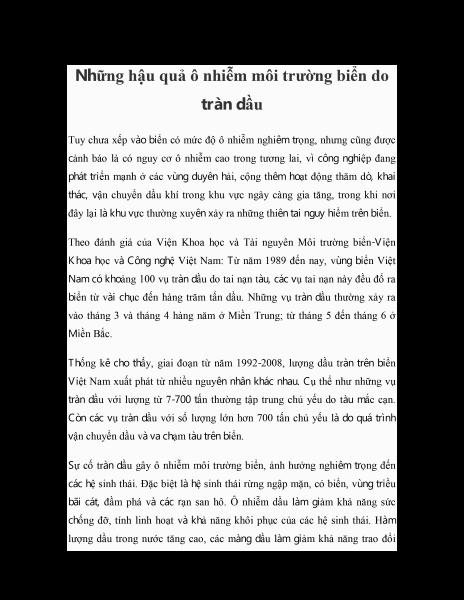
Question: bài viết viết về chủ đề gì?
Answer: những hậu quả ô nhiễm môi trường biễn do tràn dầu